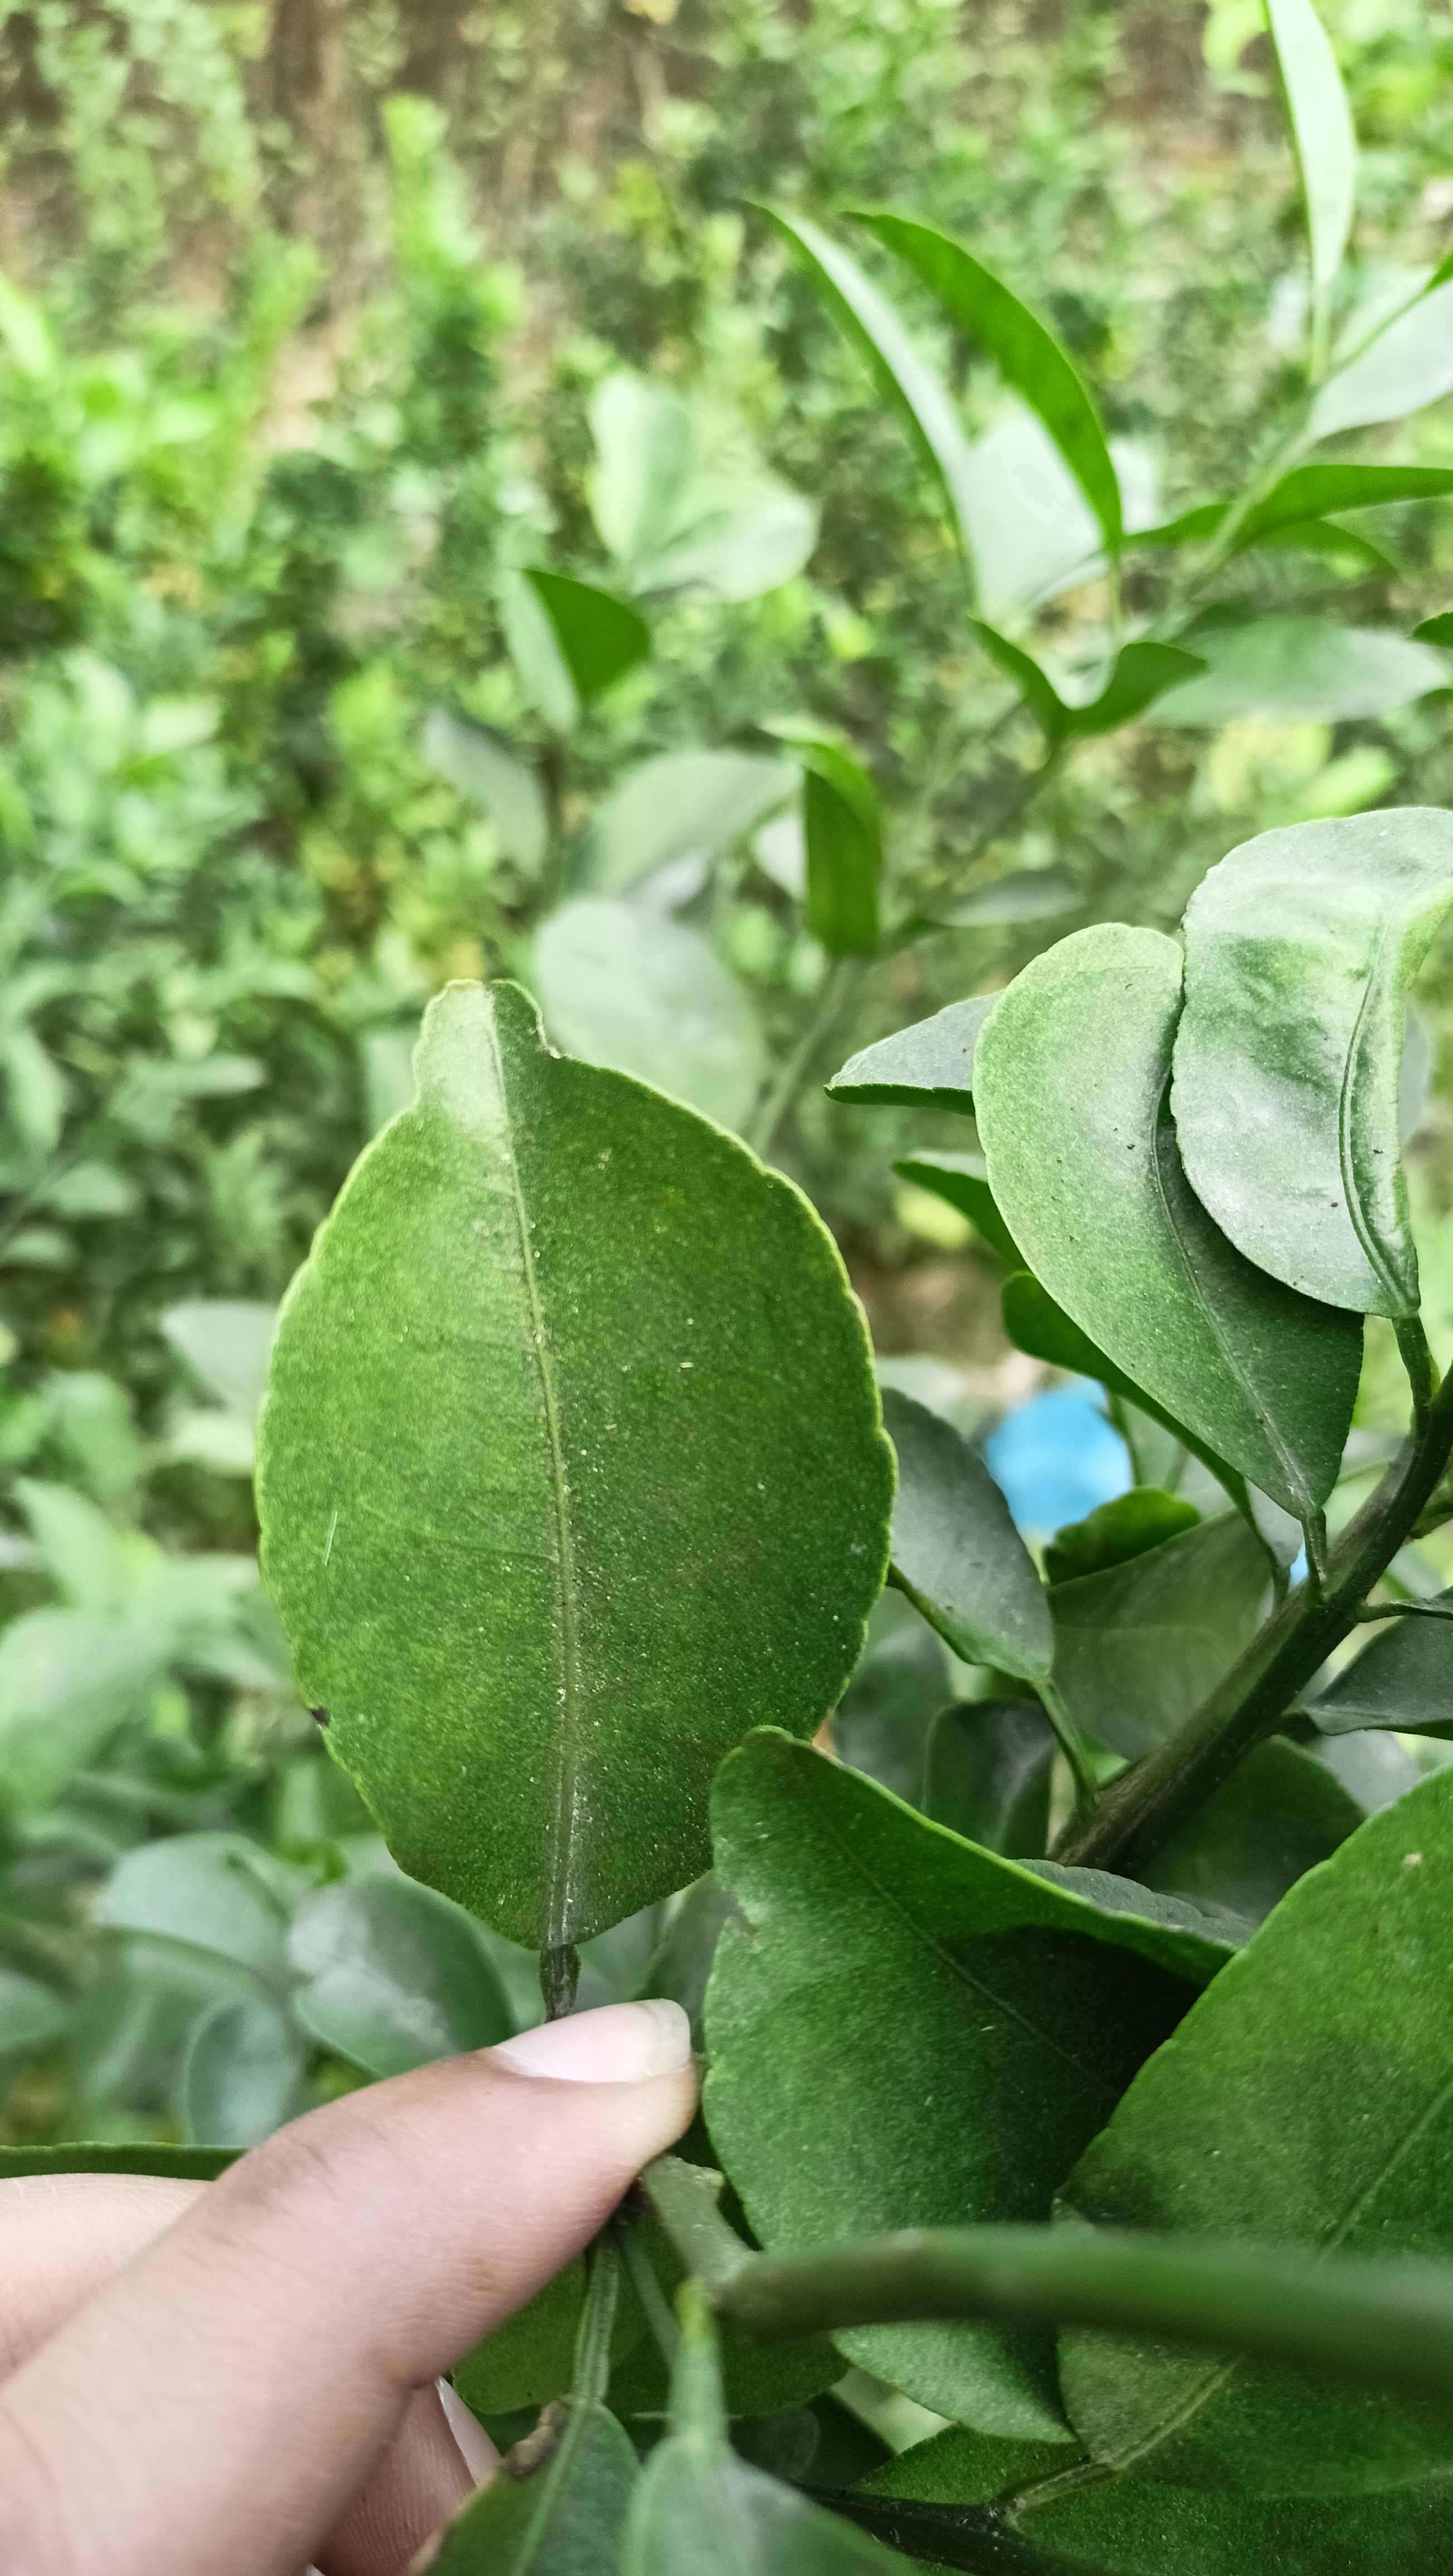
Mandarin leaf variety: China Mishti